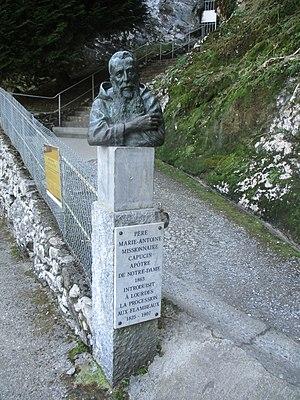
Buste du Père Marie-Antoine de Lavaur, capucin (1825-1907), à Lourdes.